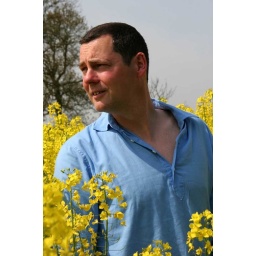
Me, looking cool, standing in a field